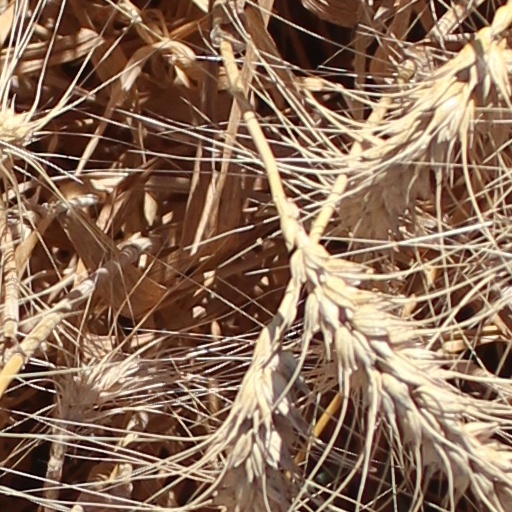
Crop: wheat